Kapali Sastry

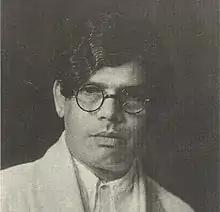
Sastry, c. 1920s

Sastry was born in 1886 in a traditional Vedic family at Mylapore, Tamil Nadu. He received his early education at home in Sanskrit under the guidance of his father, who was a Sanskrit scholar at the Oriental Manuscripts Library in Madras. After completing his education, he became a Sanskrit teacher at a High School in Madras.